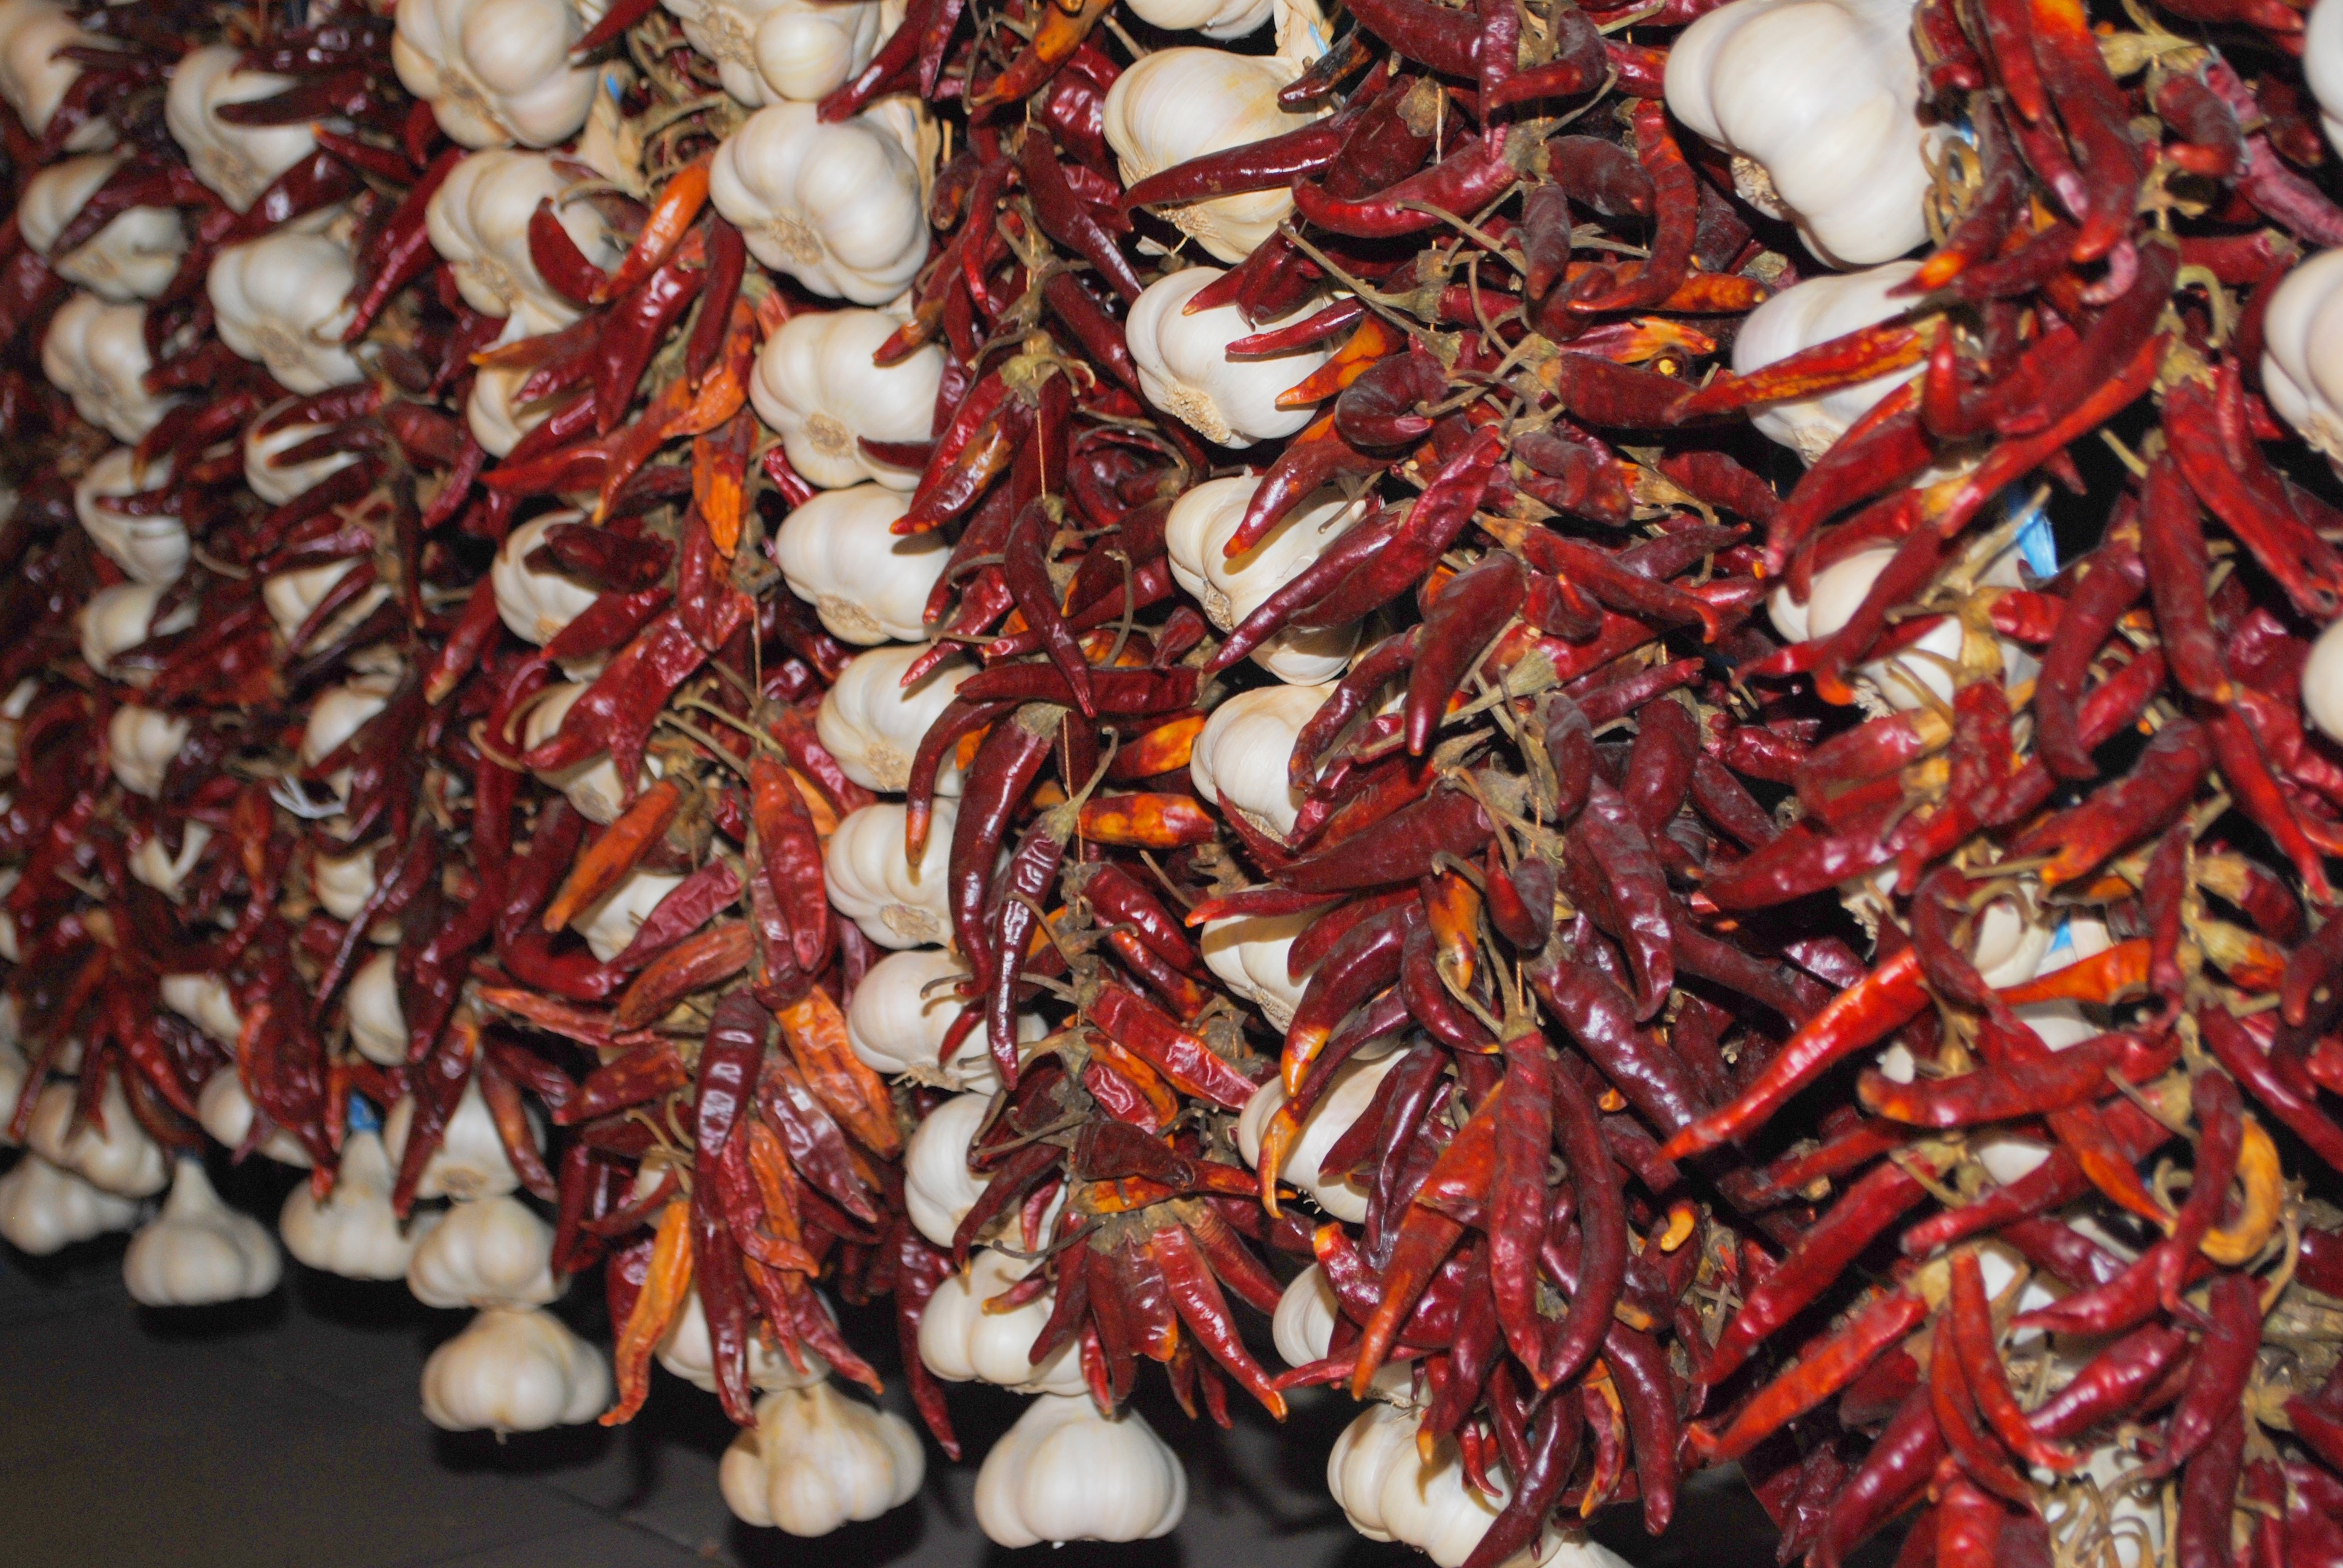
plant, flower, dish, food, chili, red, garlic, produce, vegetable, seafood, market, cuisine, pepperoni, spices, hungary, chilli pepper, flowering plant, chili pepper, land plant, seafood boil